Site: brandenburg
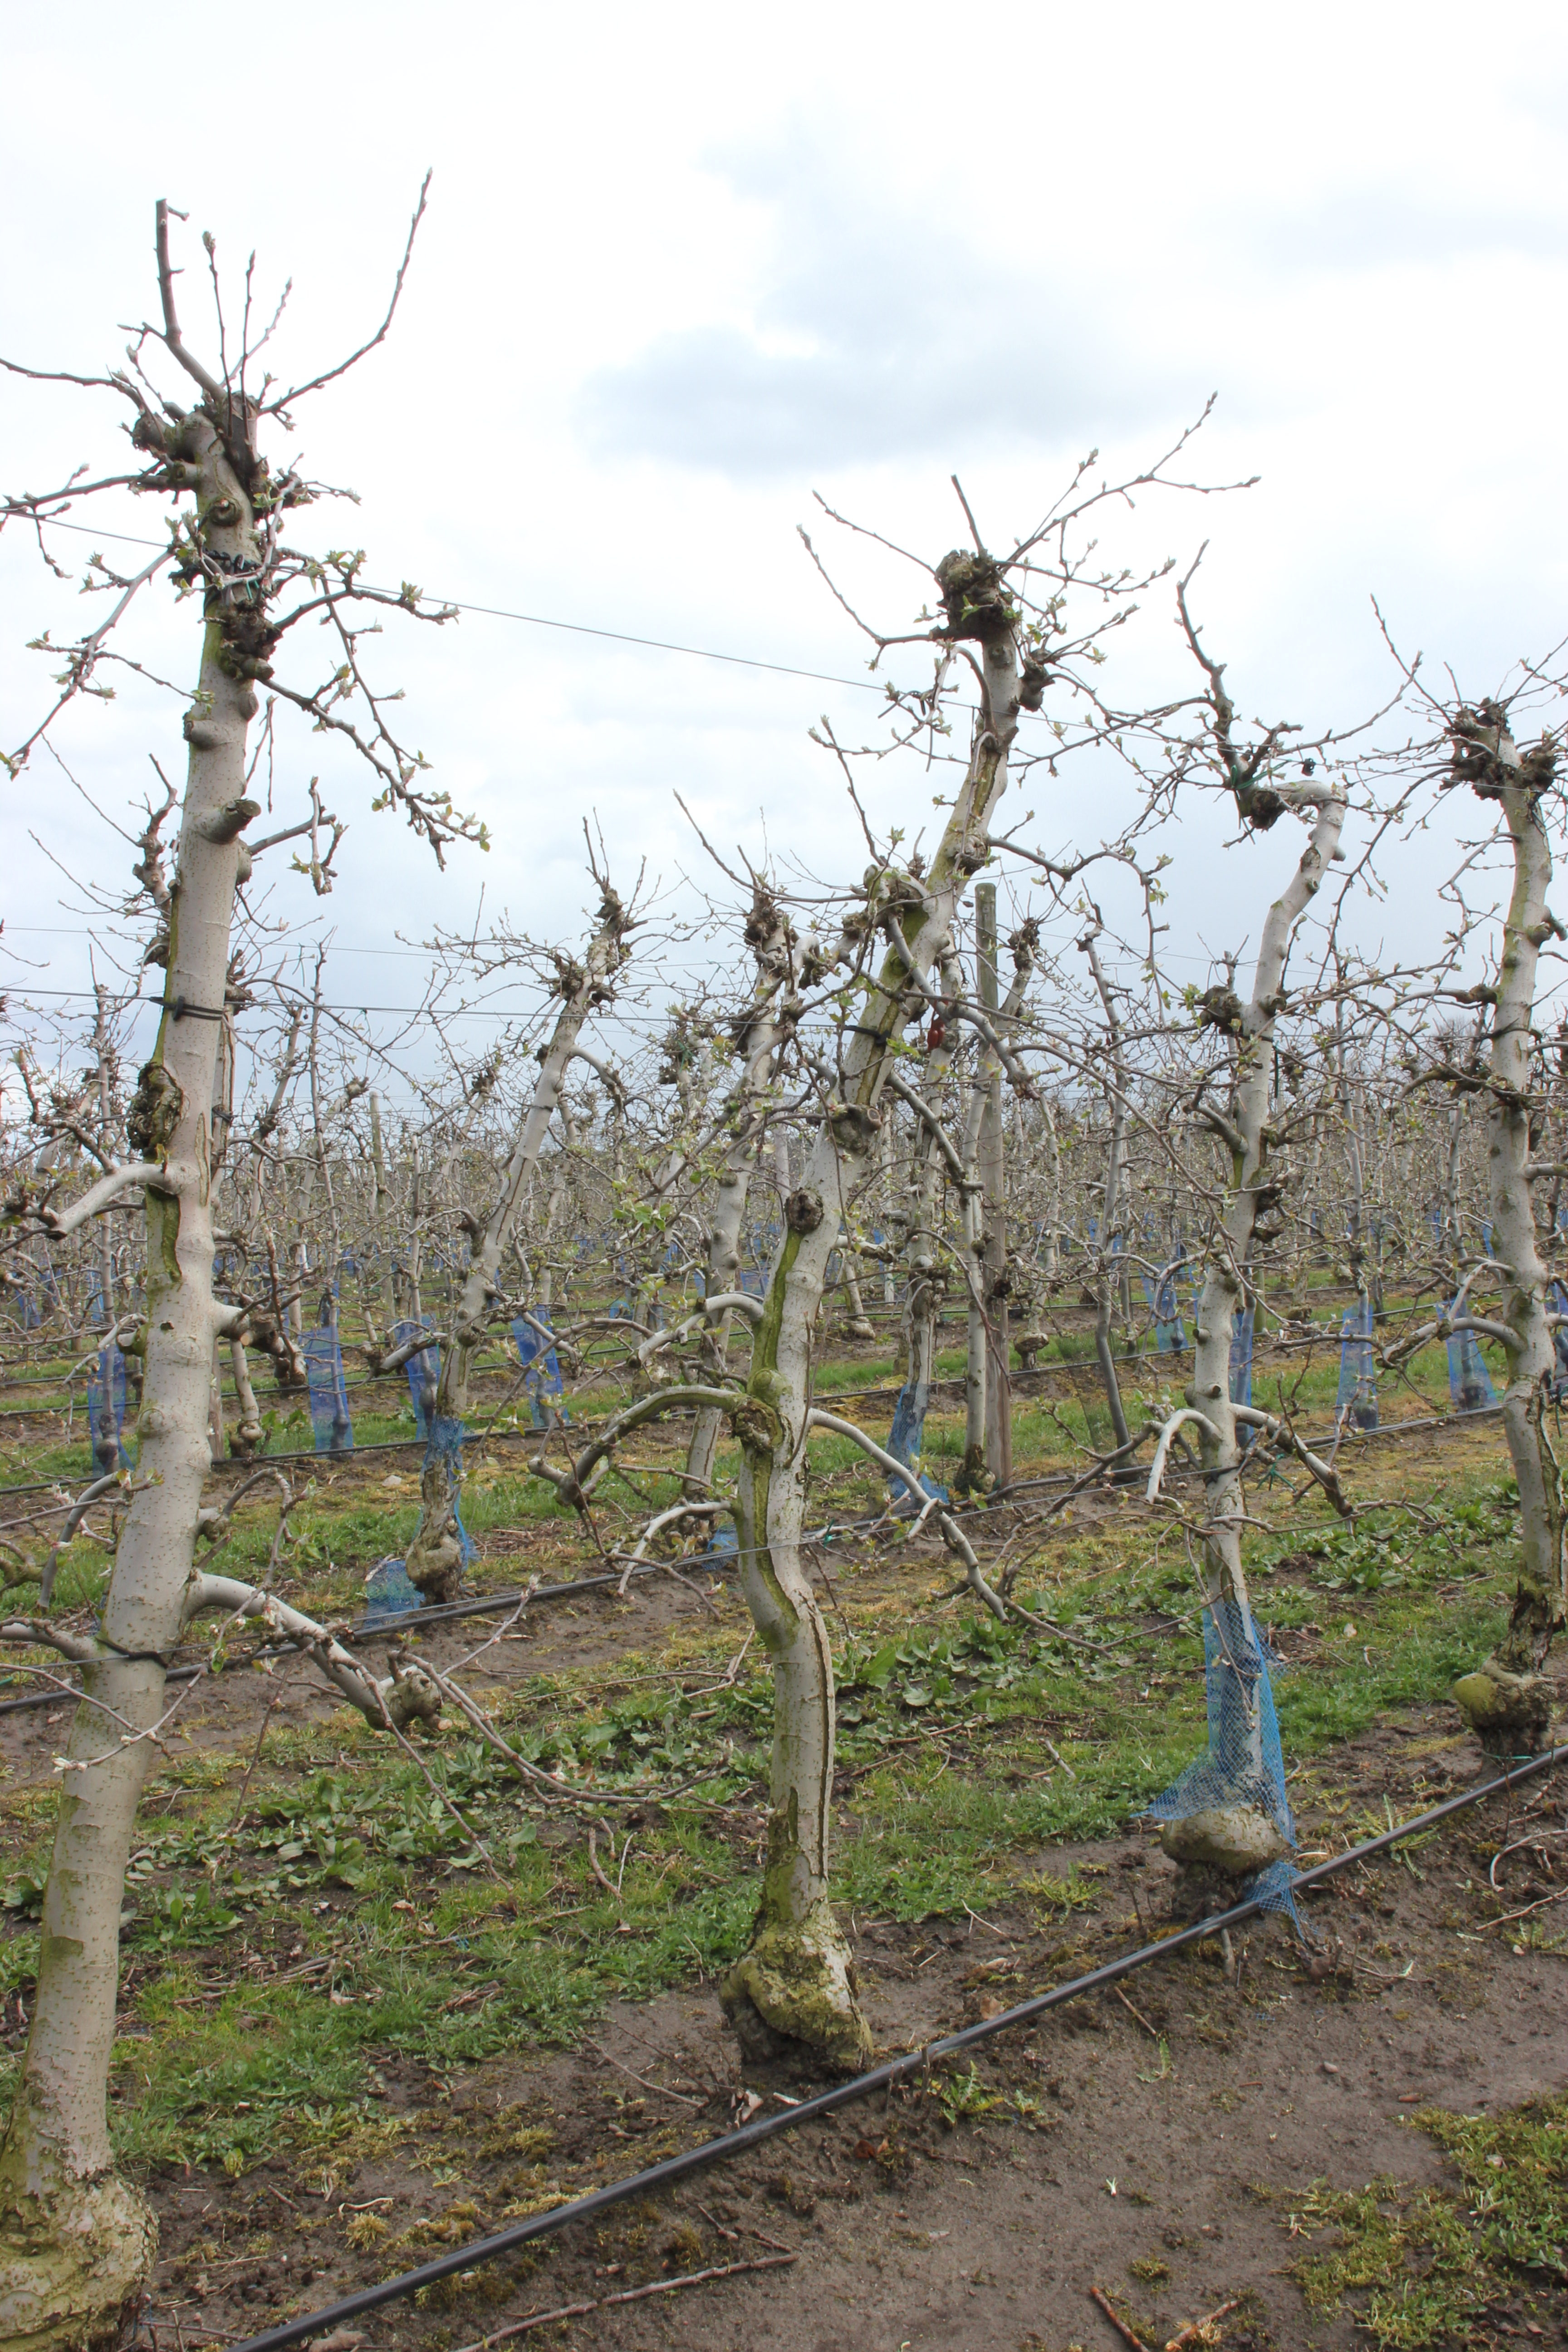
Growth stage (BBCH 55): Inflorescence emergence